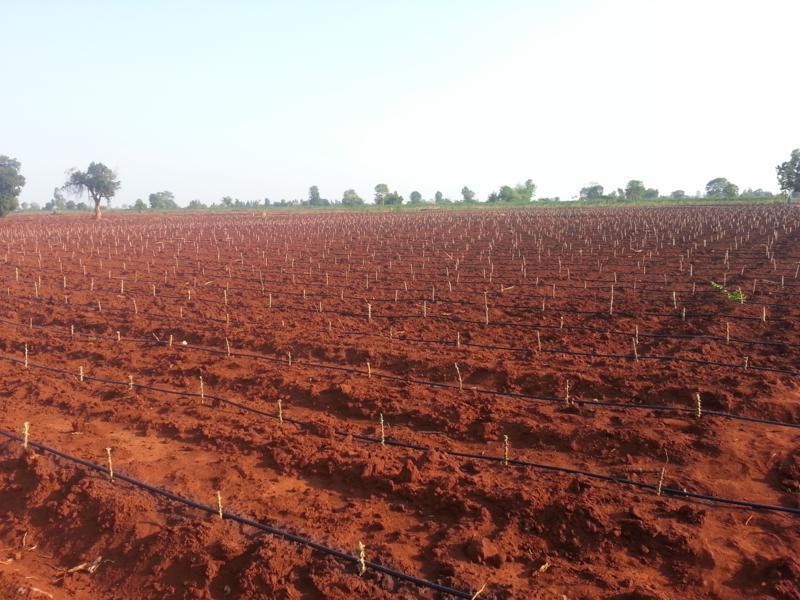
Shamba kuwa lenye udongo mwekundu uliotayarishwa la kilimo unaonekana. Mistari mingi ya mimea midogo au miche imeonekana ikipandwa kwa umbali sawa. Pia, kuna mfumo wa umwagiliaji wa matone unaonekana ukipita katikati ya mistari ya mimea . Miti michache inaonekana kwa mbali kwenye upeo wa macho chini ya anga safi.